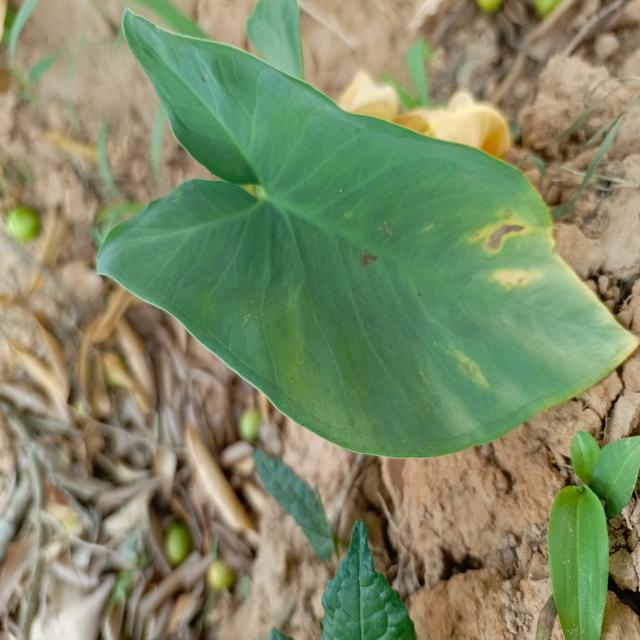
Label: Early_Blight